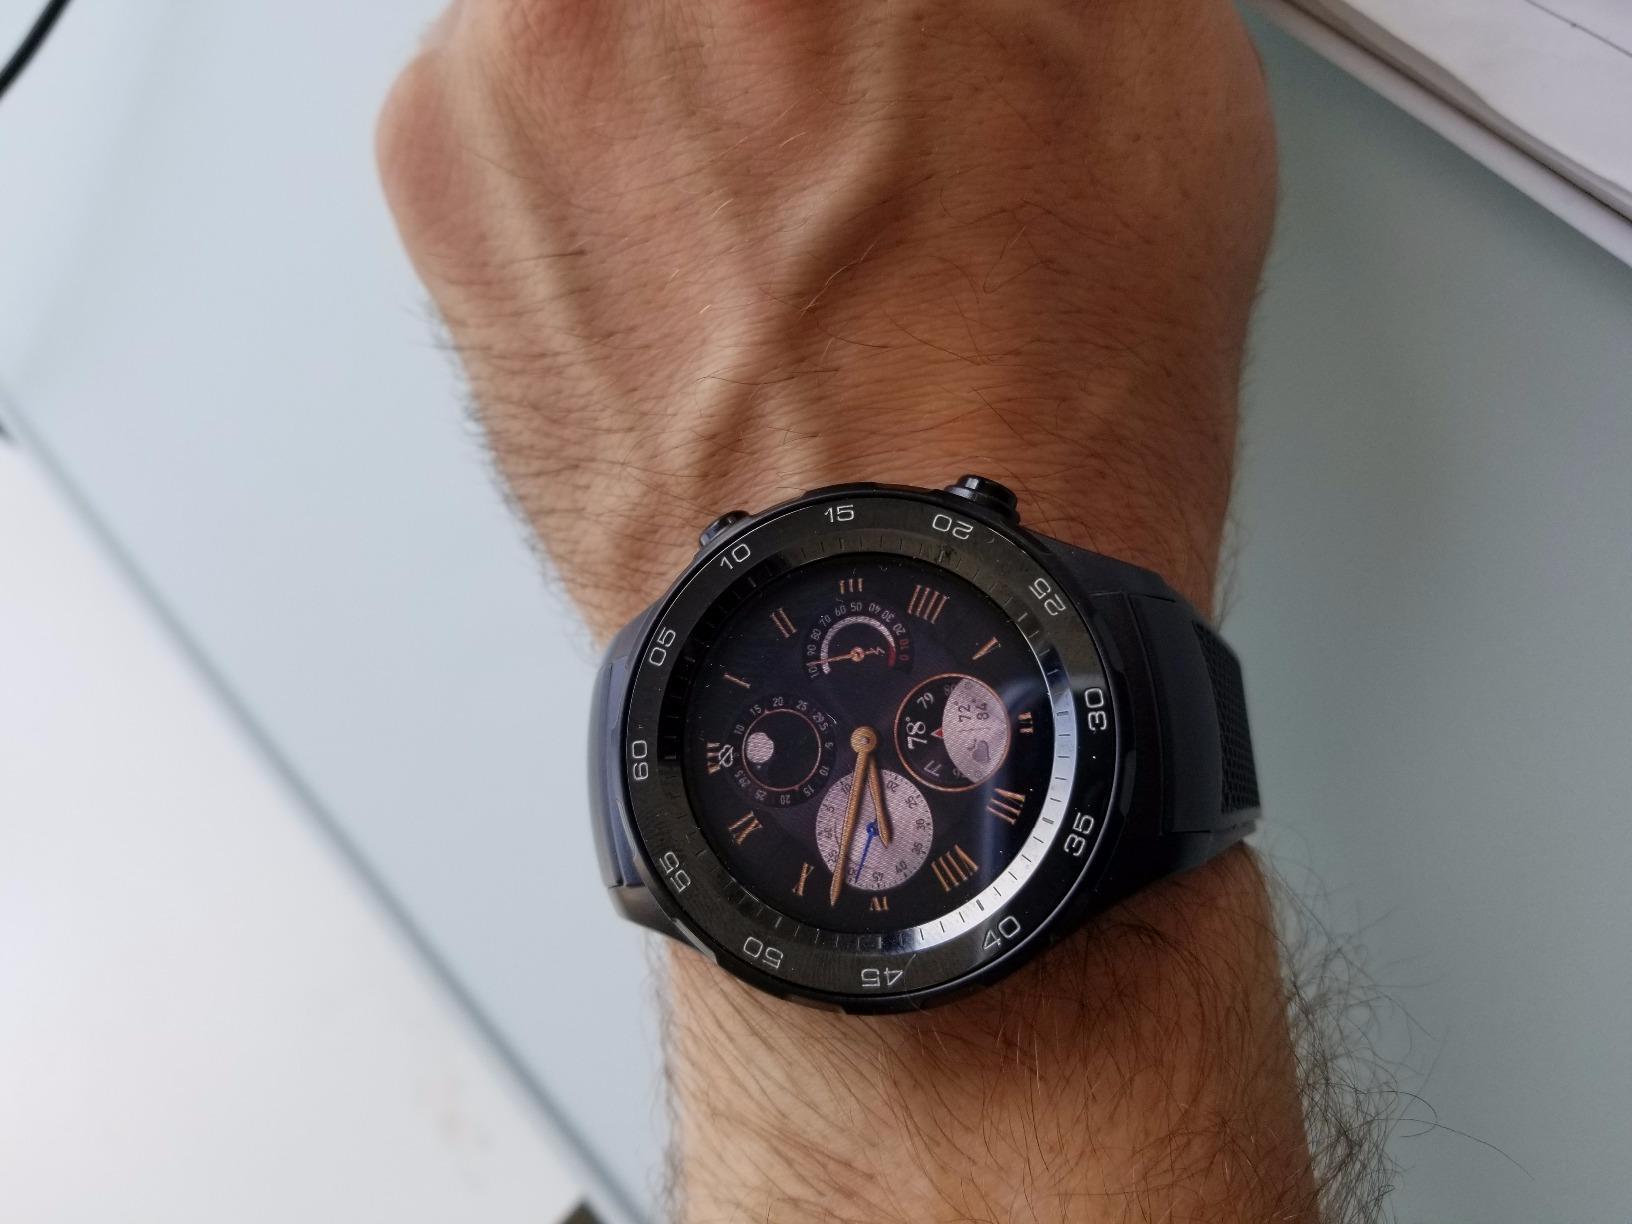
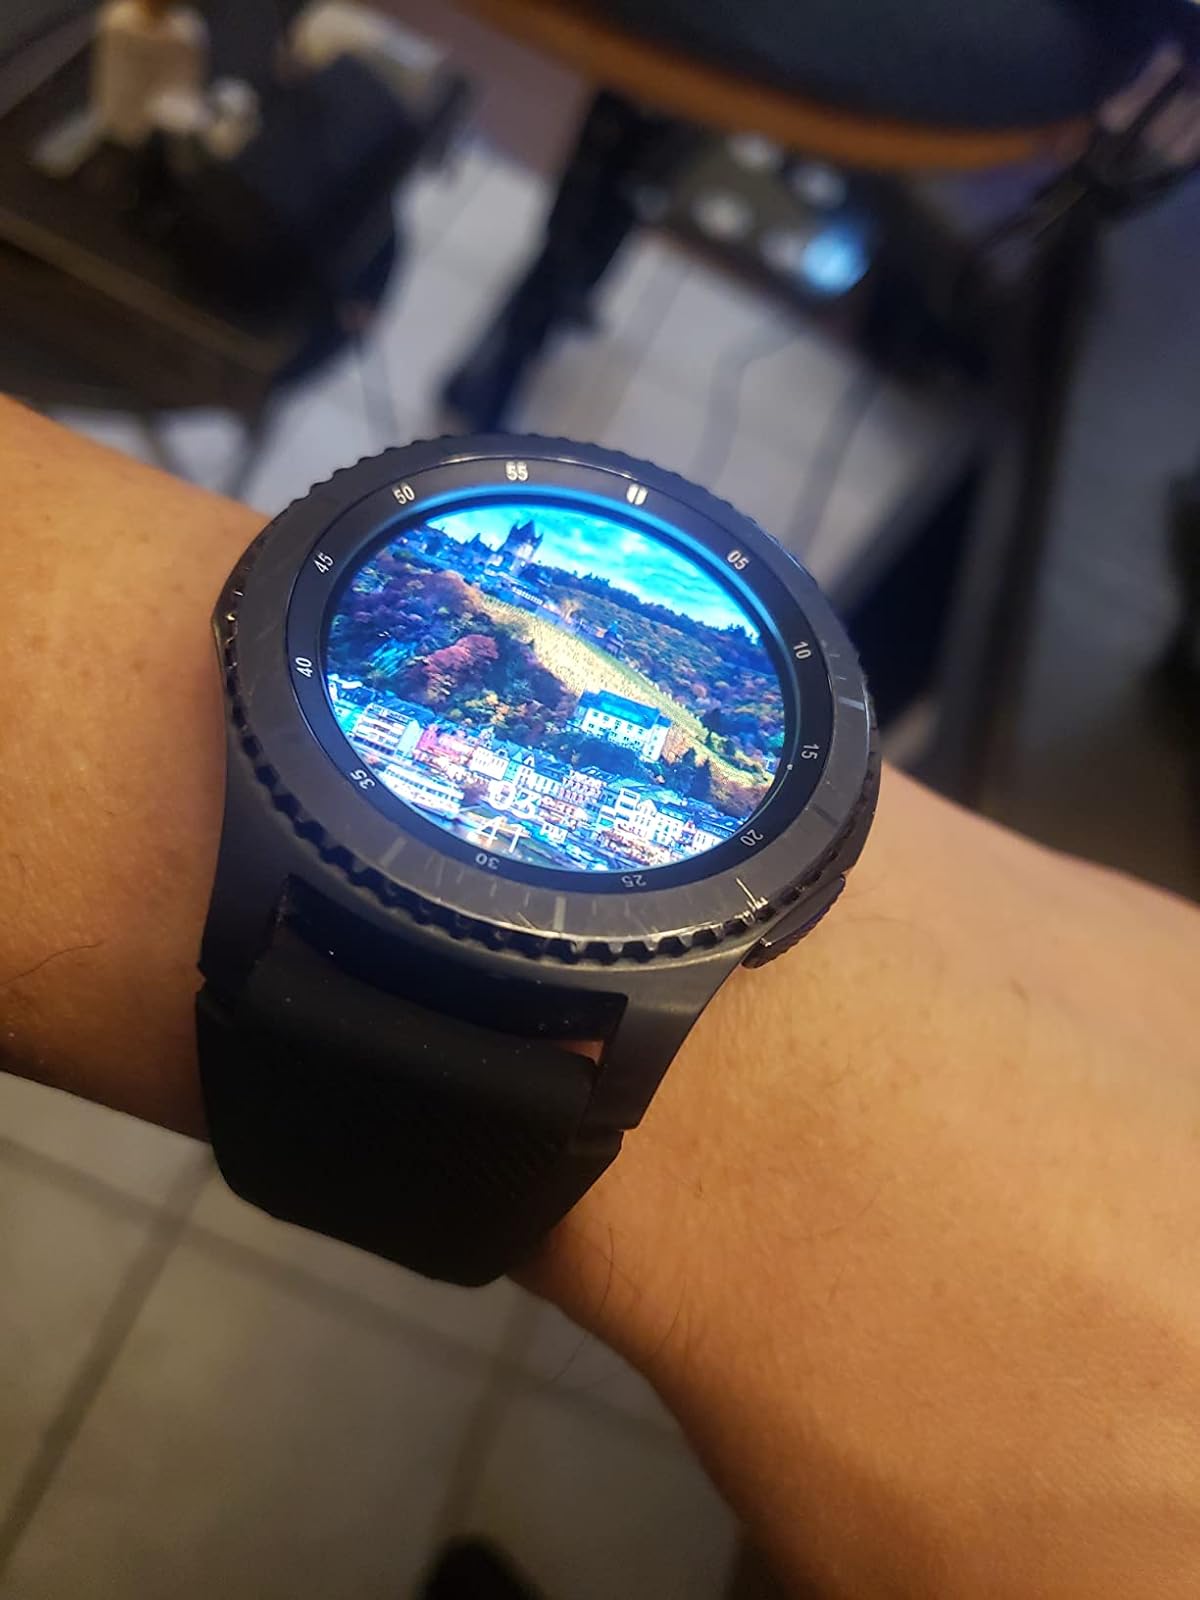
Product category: smartwatch
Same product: no